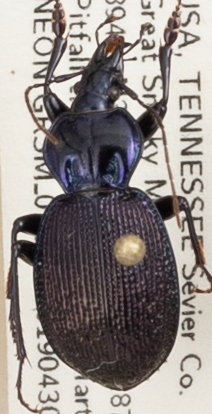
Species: Sphaeroderus stenostomus lecontei
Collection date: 2019-04-30
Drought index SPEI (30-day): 1.13
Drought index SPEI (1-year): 2.09
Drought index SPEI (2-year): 2.09